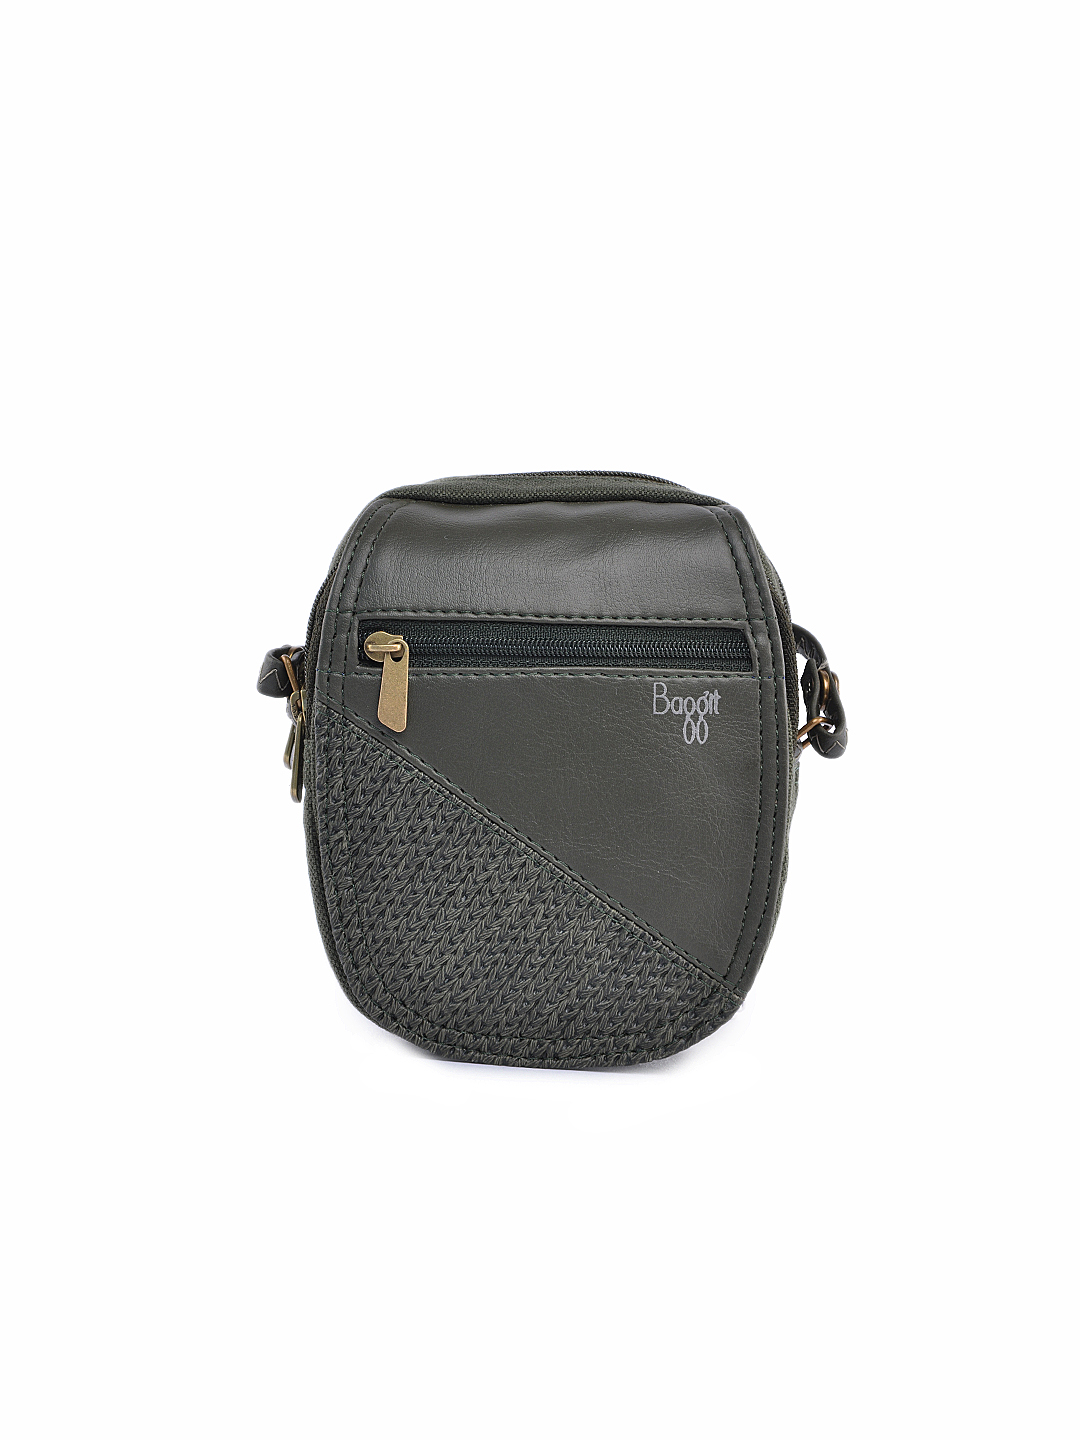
Baggit Women Parinacrush Olive Mobile Pouch
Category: Accessories / Bags / Mobile Pouch
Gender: Women
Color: Olive
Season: Winter 2015
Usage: Casual